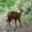
Label: deer